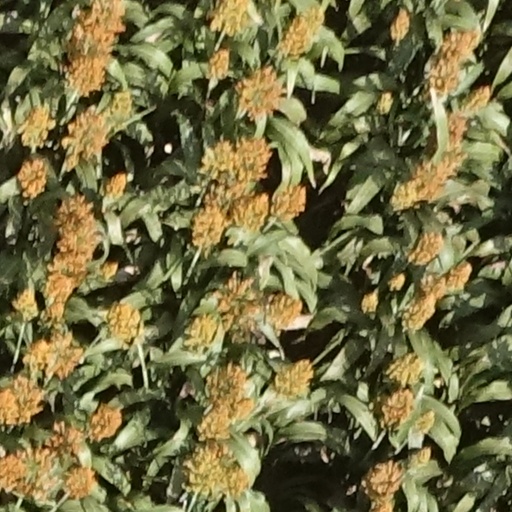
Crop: sorghum